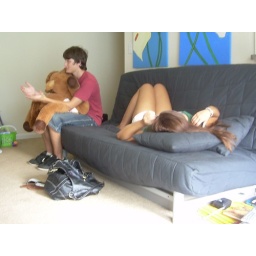
Sitting on Ana's sofa bed and talking to Ana in the apartment